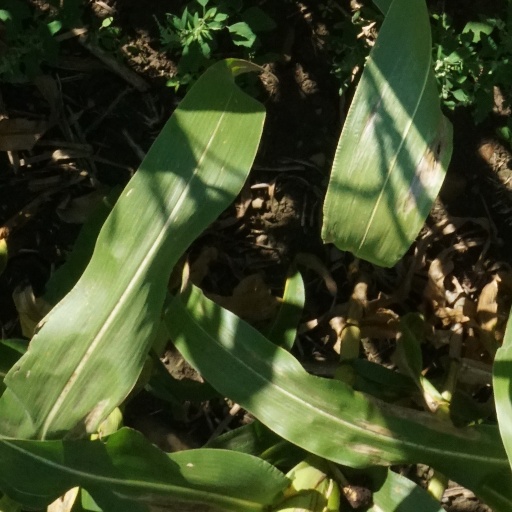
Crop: maize; corn